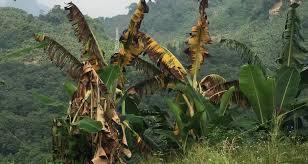
Hii ni mgomba ya ndizi ambayo iko katika hali tafauti za afya iliopandwa kwenye mazingira enye milima au vilima vilivyo funikwa na misitu. Kuna migomba ambaye majini yake ni mabichi yanayoashiria afya njema,  ilhali kuna ingine ambao yalionyauka yaliokauka au yaliopata rangi ya kahawia na njano. Hii inaweza kuashiria ungojwa au ukame au tumajani ya samani yaliokufa ya asili.